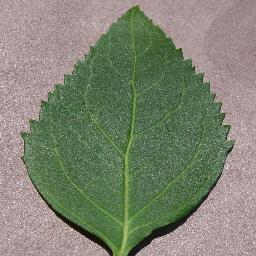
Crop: cherry
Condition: (including_sour)_healthy